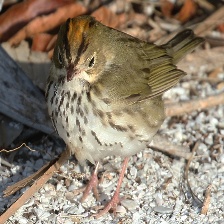
Species: OVENBIRD
Scientific name: SEIURUS AUROCAPILLA